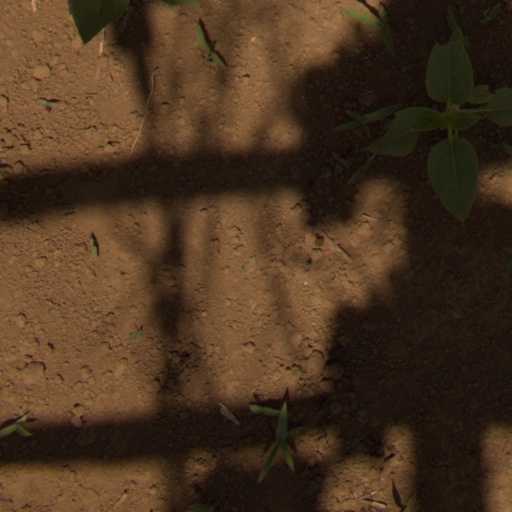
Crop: Jerusalem artichoke